Mary Goskirk

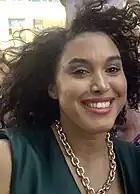
Suzy Merton (Martelle Edinborough, "pictured") warns Mary about Faye. She later sets her up on a date.

Speaking about the romantic pairing, executive producer Jane Hudson explained that since it is Mary's first relationship since coming out, viewers would see her become very vulnerable with Faye. However, she revealed that "unfortunately it's not going to be a happy ending" for the two. Faye cons Mary into believing that she is collecting money for a women's refuge centre, secretly conning her out of money by pretending that she is in love with Mary. Suzy Merton (Martelle Edinborough) warns Mary about Faye, who does not listen, and it was confirmed that the storyline would take a violent turn. Faye attacks Mary and steals her money. Despite not wanting to report her, Rhona goes behind her back and calls the police, with her and Suzy persuading Mary to report Faye. Jameson thought it was sad that Mary's first relationship since coming out had ended badly was glad to raise awareness of the harsh realities of elderly people being scammed. Mary then becomes wary to begin dating again. Jameson explained that Mary's family and friends push her to build her up after Faye "ripped away" Mary's confidence.